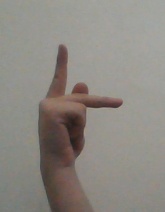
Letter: dha